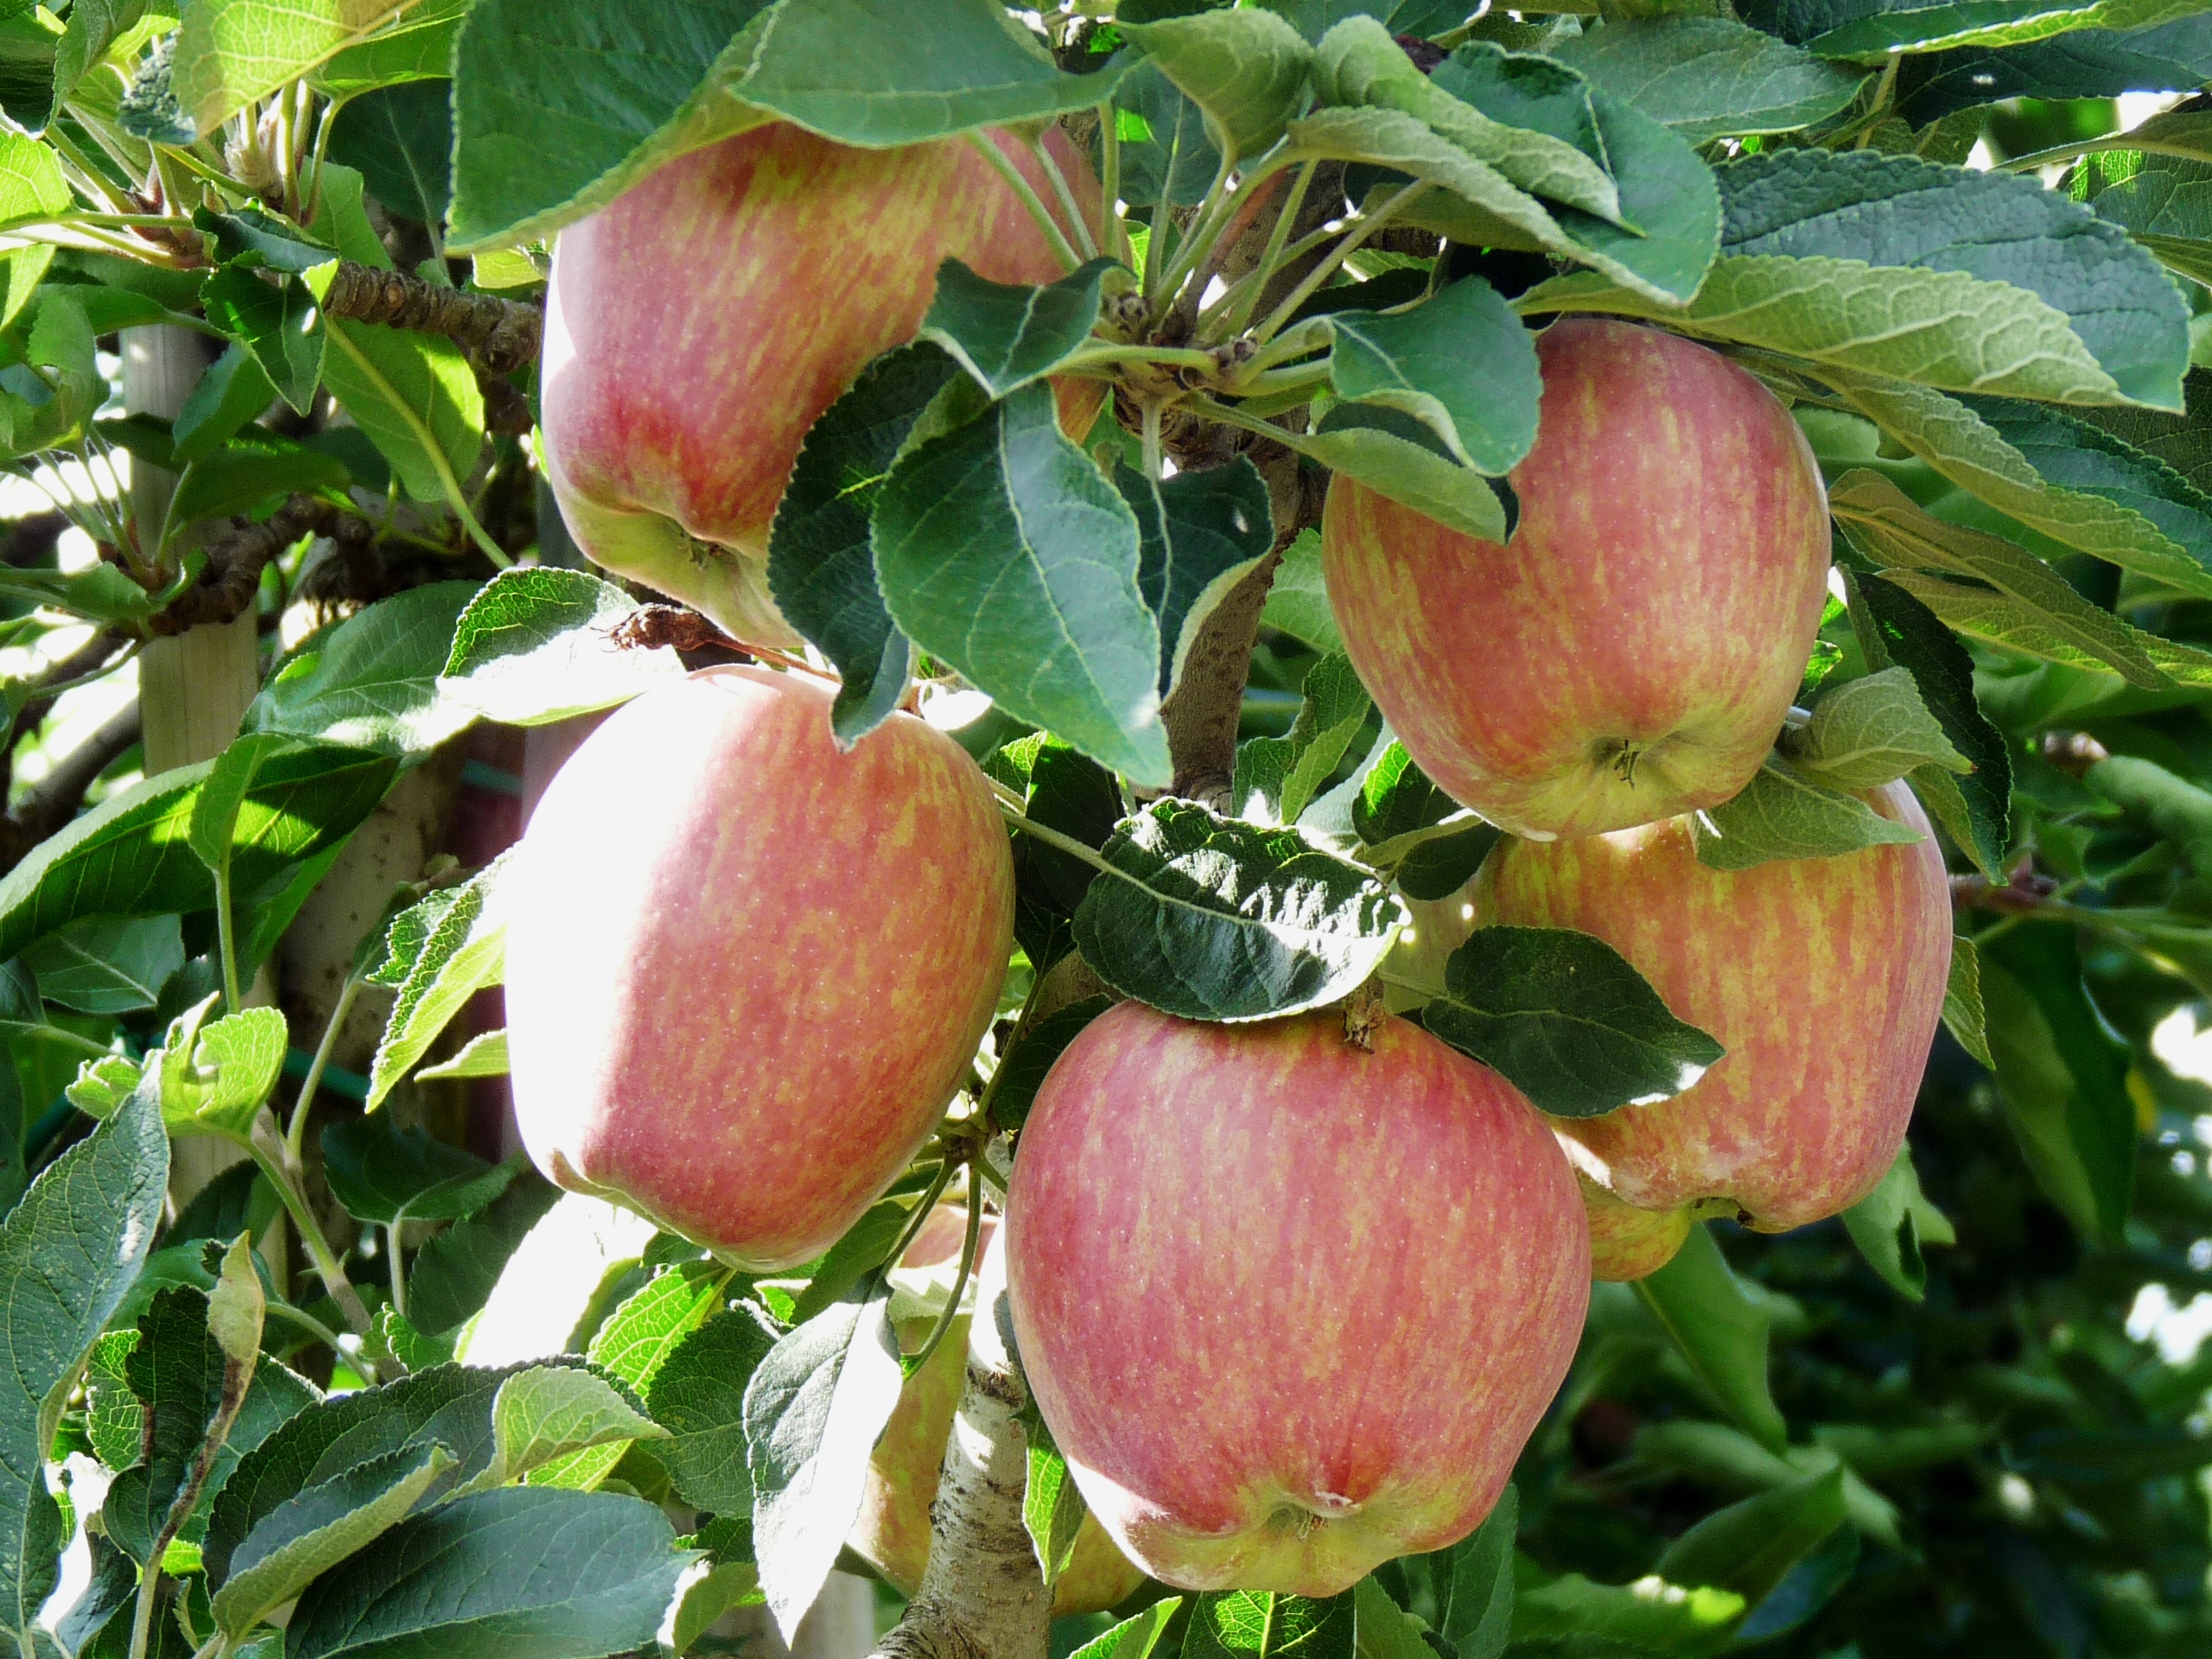
apple, plant, fruit, flower, food, produce, peach, apple tree, flowering plant, rose family, land plant